320th Missile Squadron

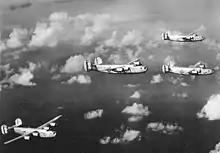
"Jolly Rogers" of the 90th Bombardment Group on a mission, 1943

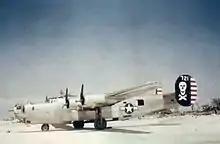
B-24J with the distinct nose turret, probably in 1944.

The squadron moved to Willow Run Airport, Michigan for conversion training on newly manufactured Ford Liberators. Assigned to VII Bomber Command with B-24Ds, the unit moved to Hickam Field, Hawaii in September. The squadron arrived in northern Queensland, Australia in November 1942 and began bombardment missions under V Bomber Command almost immediately.